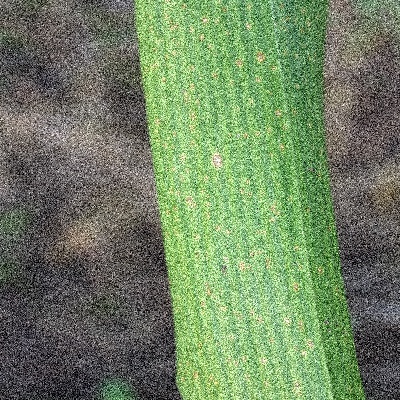
Label: Corn_(Maize)___Maize_Streak_Virus